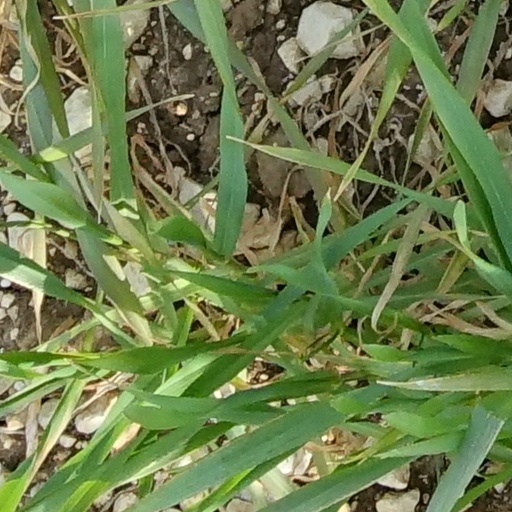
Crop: wheat